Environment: real
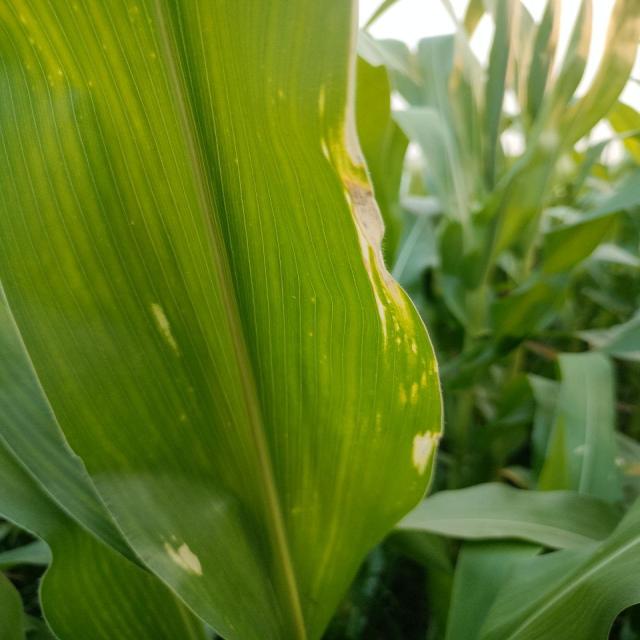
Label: northern_corn_leaf_blight